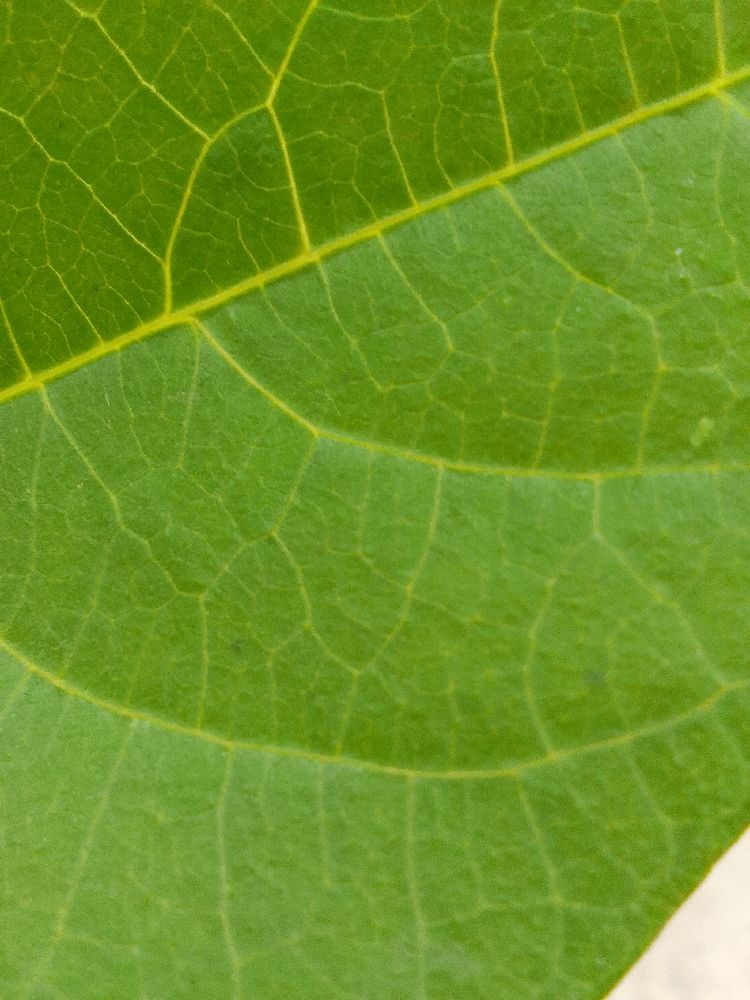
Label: healthy